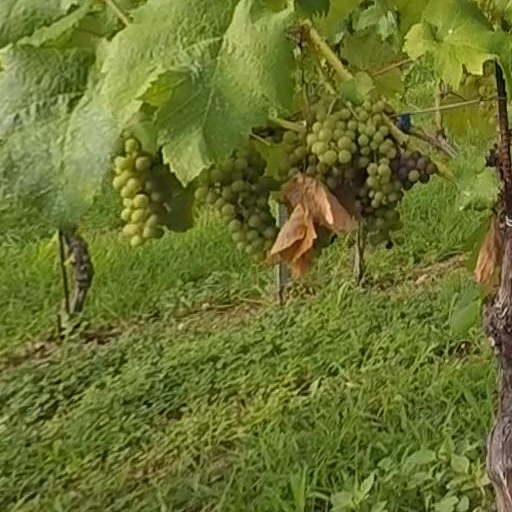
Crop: grape